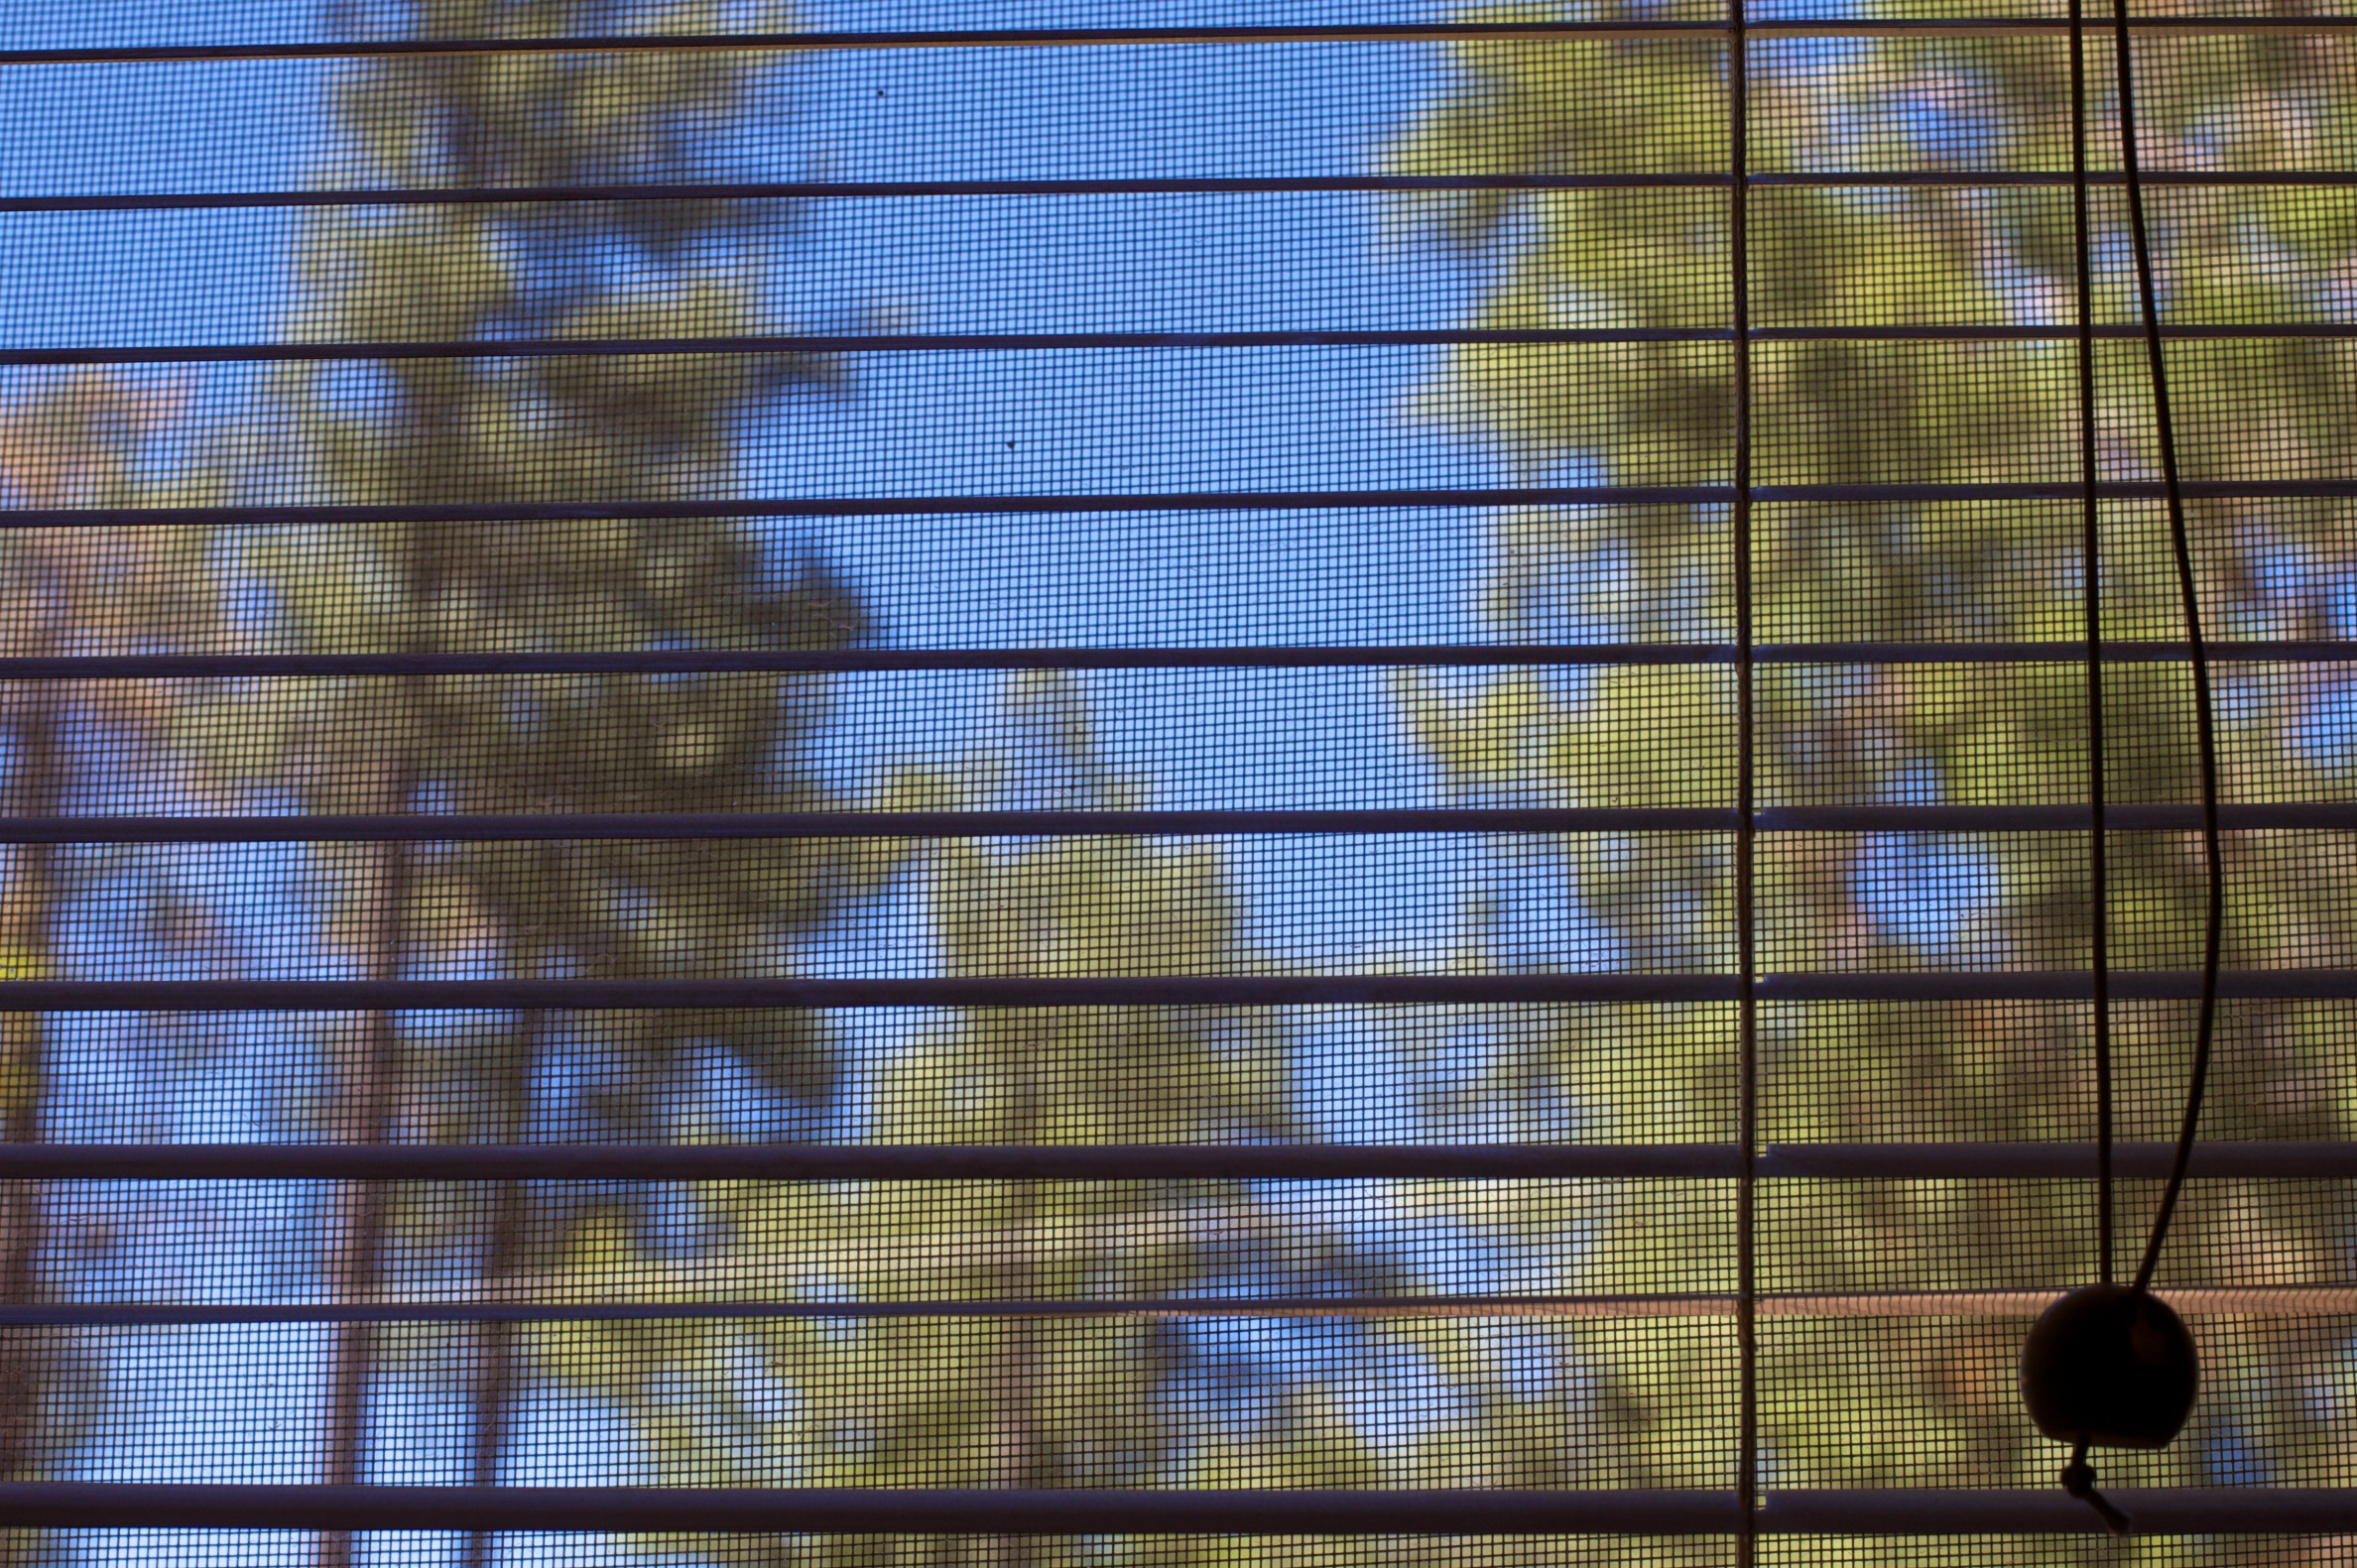
wood, sunlight, window, glass, skyscraper, wall, line, reflection, facade, blue, interior design, design, net, symmetry, window blind, shape, 2010365, daylighting, window covering, window treatment